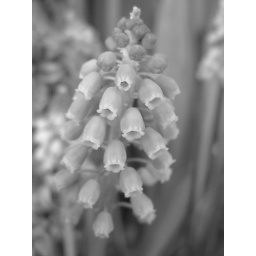
(9/52) I love the way the white edges really stand out on these flowers in b&amp;amp;w